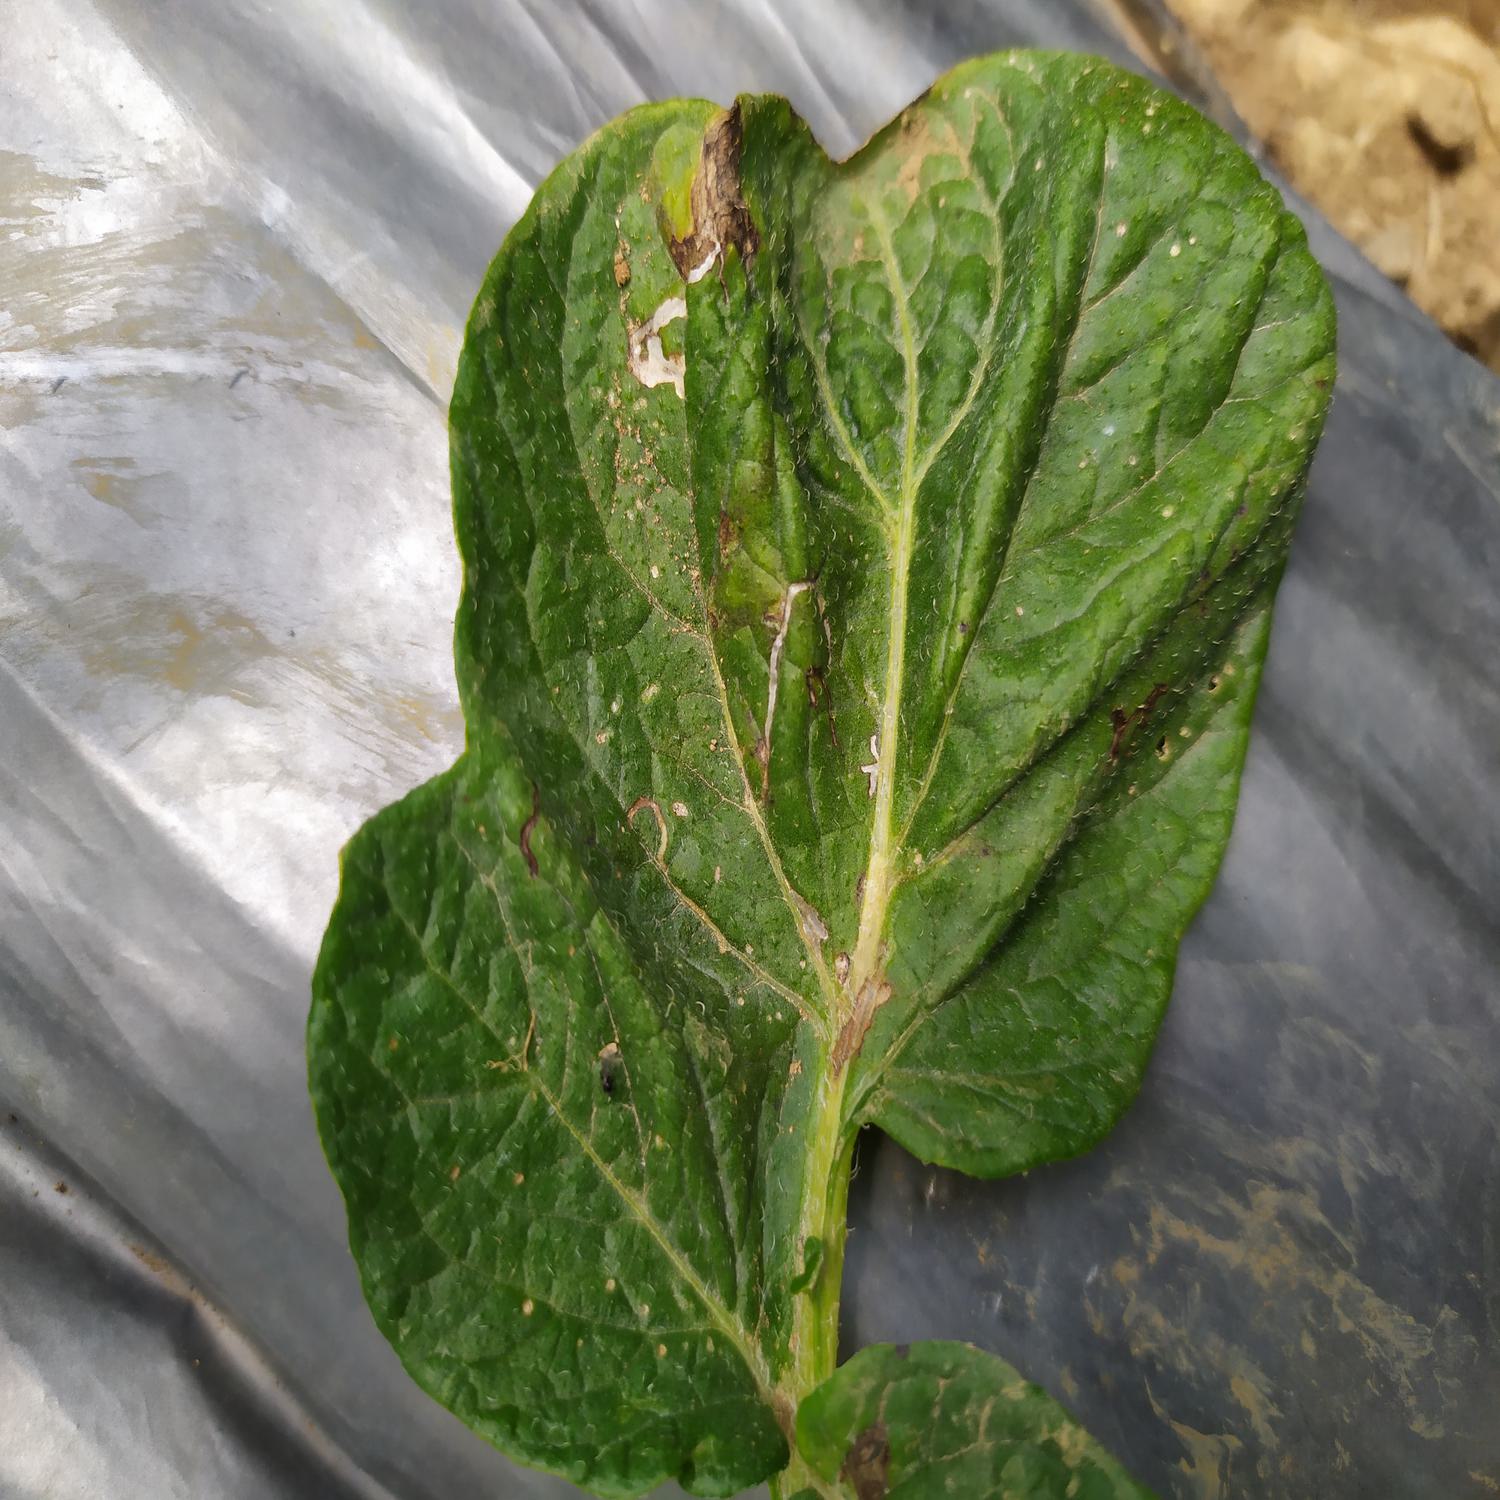
Label: Pest